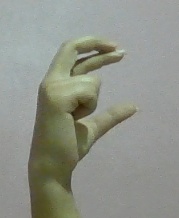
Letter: thal